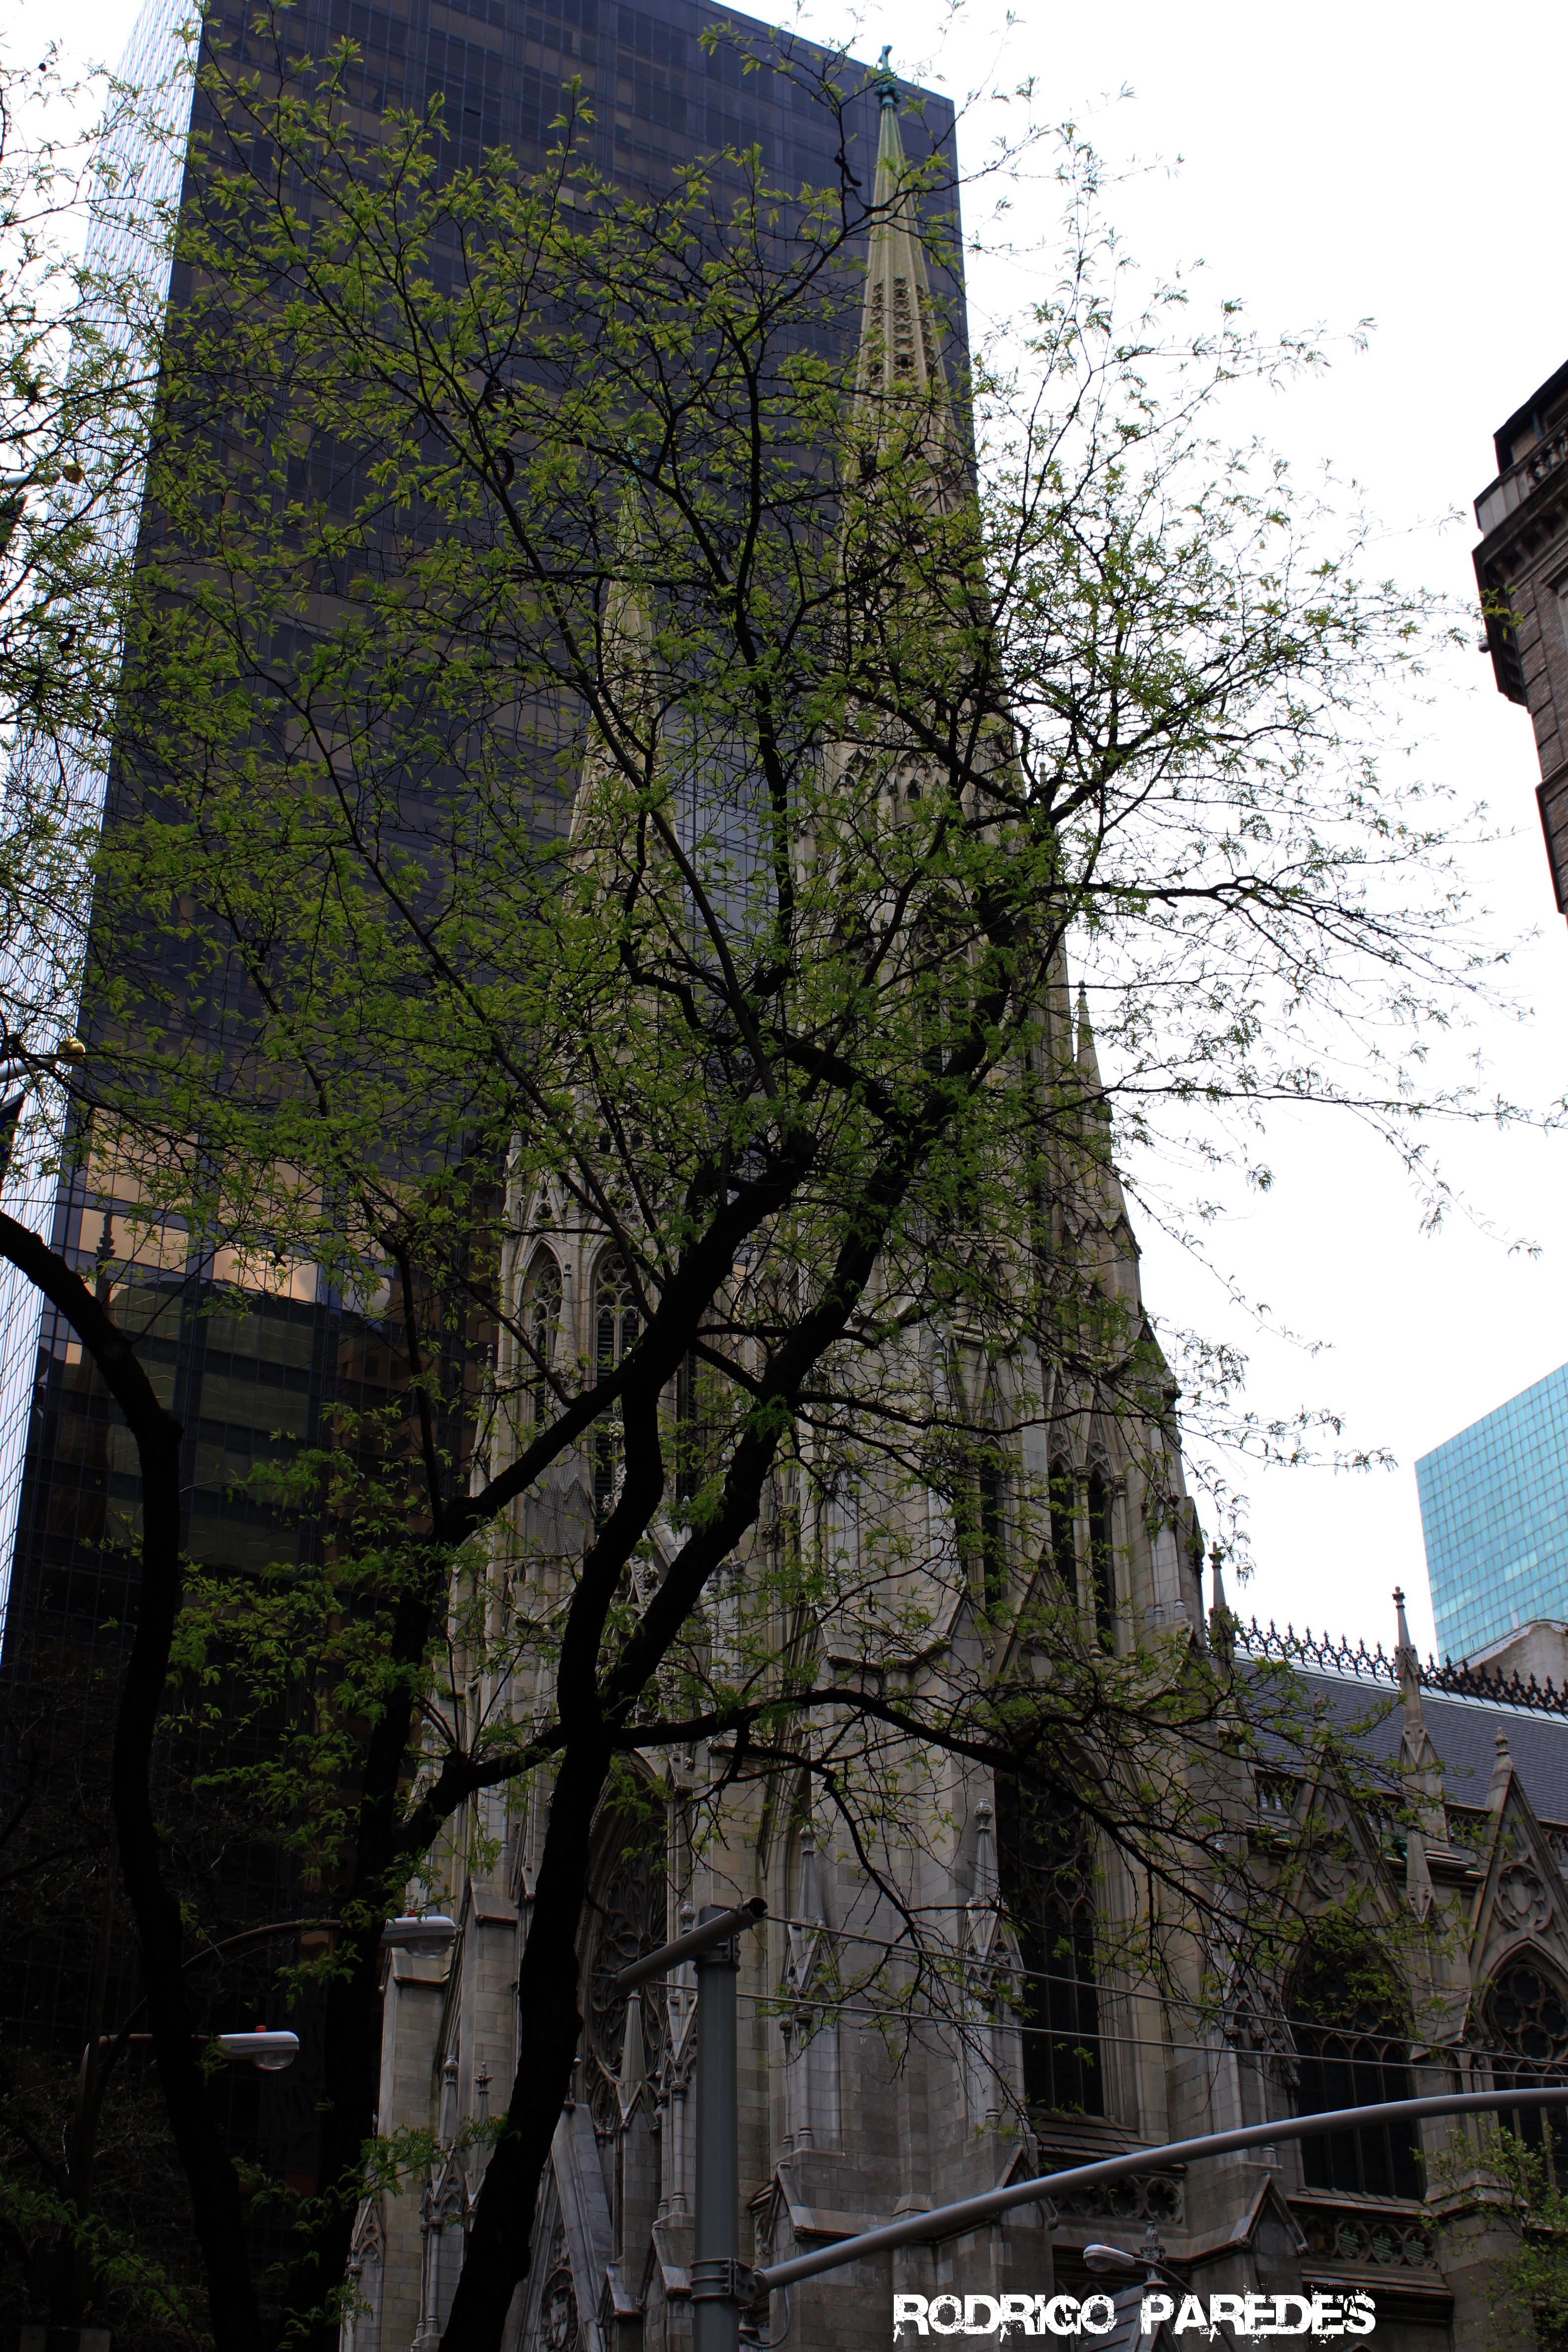
tree, plant, canon, usa, landmark, art, newyork, newyorkcity, new, york, rodrigoparedes, urban area, woody plant